Thintervention with Jackie Warner

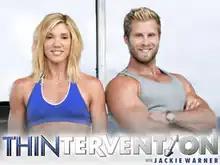

Thintervention with Jackie Warner is an American reality television series that premiered on September 6, 2010, on Bravo. The first season averaged 810,000 viewers. The show did not return for a second season.